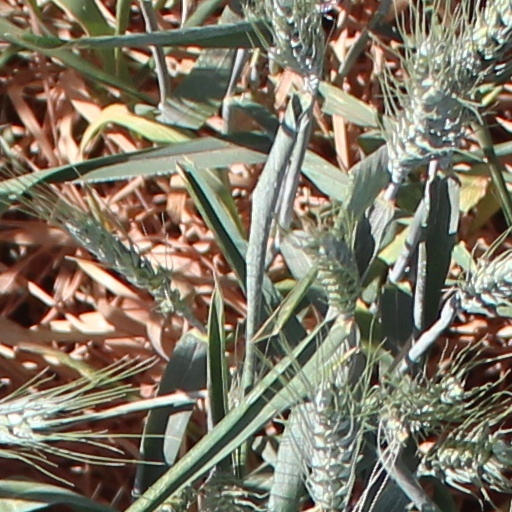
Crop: wheat